Driss el-Yazami

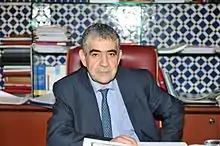
Driss el-Yazami in 2011

Driss el-Yazami (born 1952 in Fez, Morocco) is a Moroccan human rights activist. He was President of the National Council of Human Rights (CNDH) in Morocco between March 2011 and December 2018.